Carbon

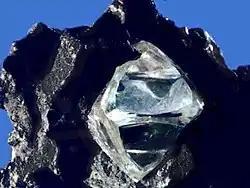
Raw diamond crystal

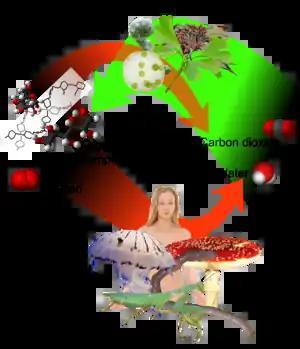
Correlation between the "carbon cycle" and formation of organic compounds. In plants, carbon dioxide formed by carbon fixation can join with water in photosynthesis (green) to form organic compounds, which can be used and further converted by both plants and animals.

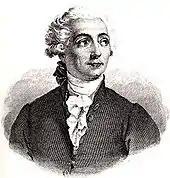
Antoine Lavoisier in his youth

Carbon is the fourth most abundant chemical element in the observable universe by mass after hydrogen, helium, and oxygen. Carbon is abundant in the Sun, stars, comets, and in the atmospheres of most planets. Some meteorites contain microscopic diamonds that were formed when the Solar System was still a protoplanetary disk. Microscopic diamonds may also be formed by the intense pressure and high temperature at the sites of meteorite impacts.